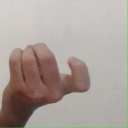
अक्षर: ज